Brothers Poem

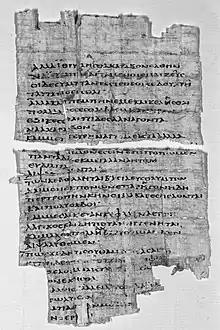
P. Sapph. Obbink: the fragment of papyrus on which the Brothers Poem was discovered

The Brothers Poem or Brothers Song is a series of lines of verse attributed to the archaic Greek poet Sappho, which had been lost since antiquity until being rediscovered in 2014. Most of its text, apart from its opening lines, survives. It is known only from a papyrus fragment, comprising one of a series of poems attributed to Sappho. It mentions two of her brothers, Charaxos and Larichos; the only known mention of their names in Sappho's writings, though they are known from other sources. These references, and aspects of the language and style, have been used to establish her authorship.